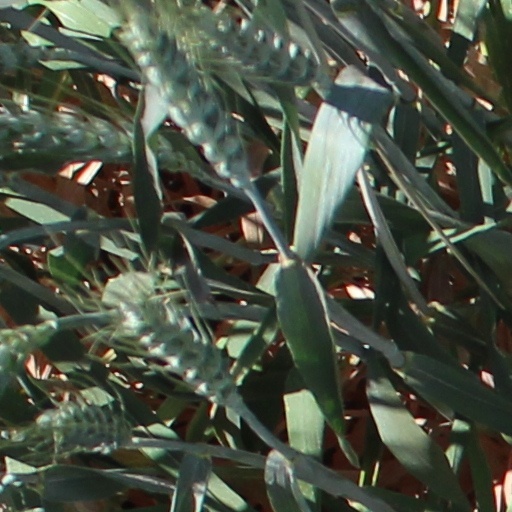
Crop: wheat